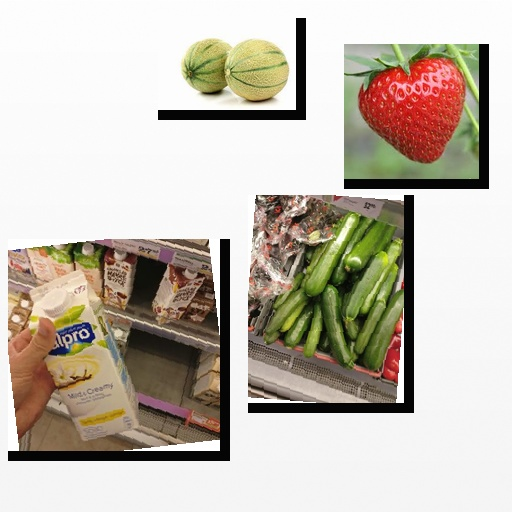
Food items: cantaloupe, vanilla_soyghurt, zucchini, strawberry